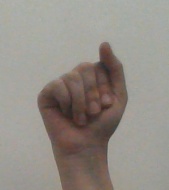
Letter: saad